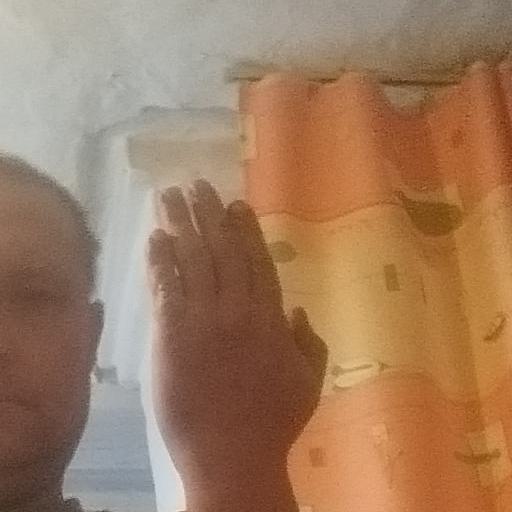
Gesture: stop_inverted